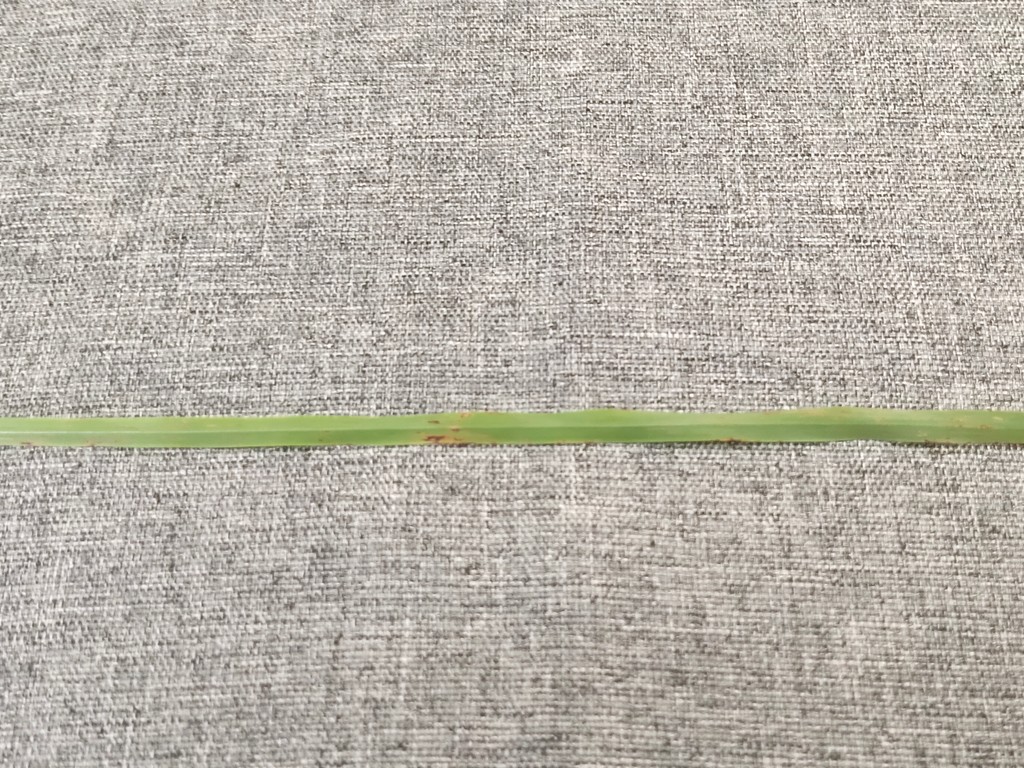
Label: Unhealthy